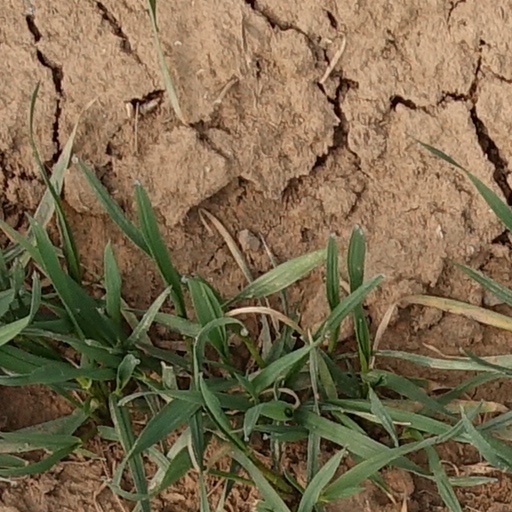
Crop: wheat